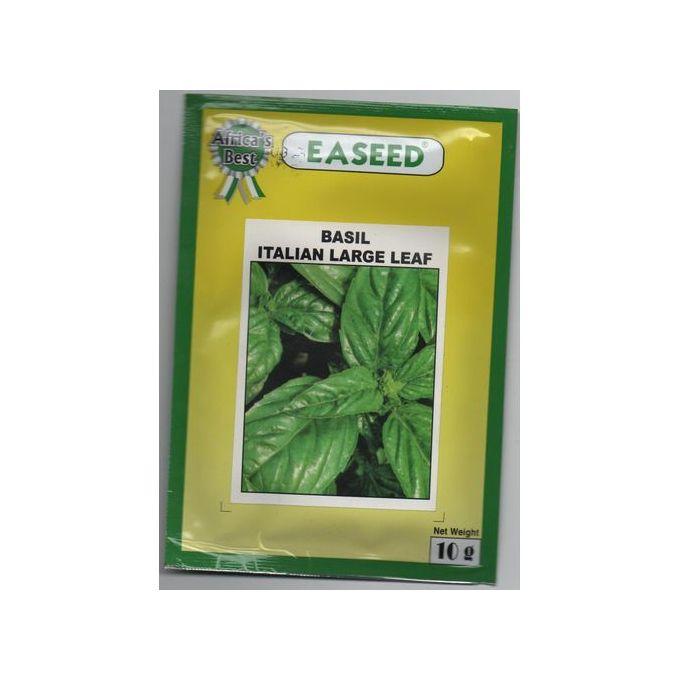
Njia ya watembea kwa miguu imepita katikati ya msitu mkubwa wenye miti na majani mengi, ambayo usiku haiwezekani kupita mtu mmoja, sababu ya kutisha sana na giza lililo nene.